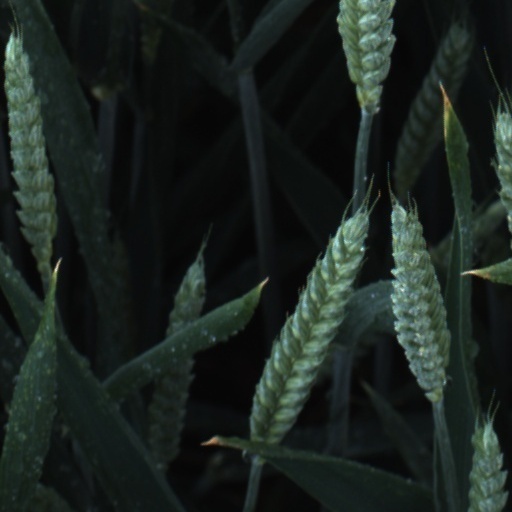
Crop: wheat